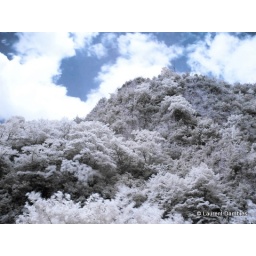
Infrared picture of a beautiful forest in the mountains with fuzzy clouds